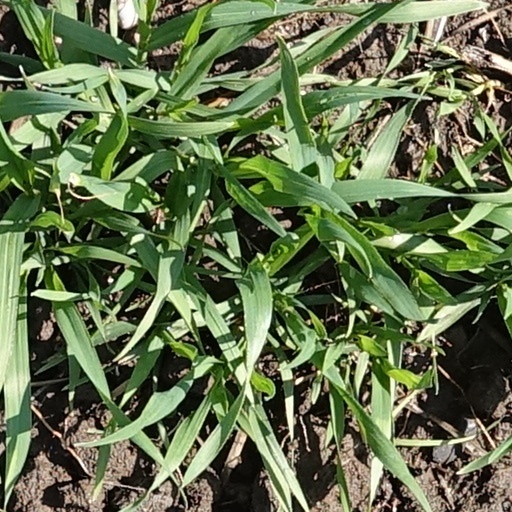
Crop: wheat